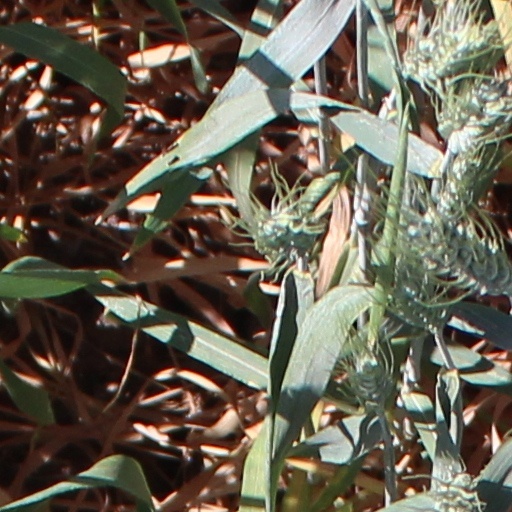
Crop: wheat